Raiding the Rock Vault

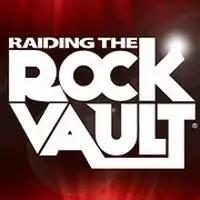
The show's logo

Raiding the Rock Vault is a jukebox musical based on classic rock songs, featuring a cast of musicians from well-known rock bands. Since its debut in 2012, the show has appeared mainly at casinos in the Las Vegas area.